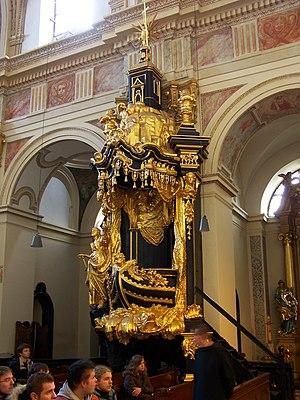
L'abbaye bénédictine de Tyniec a été fondée en 1044 et elle est la plus anciennes abbayes des Bénédictins en Pologne. Perchée sur un promontoire surplombant la Vistule, dans un cadre bucolic et verdoyant de Tyniec à 13 kilomètres du centre de Cracovie, son édifice d'origine romane se présente aujourd'hui comme un sanctuaire baroque intégrant des éléments gothiques. L'abbaye fait partie de la congrégation de l'Annonciation ainsi que de la fédération des sites de l'ordre de Cluny.